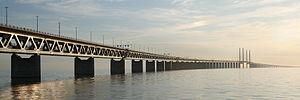
Le pont de l'Øresund, avec son prolongement par une île puis un tunnel, relie les villes de Malmö en Suède et de Copenhague au Danemark. Ce pont est à deux niveaux : sur la partie supérieure se trouve l'autoroute E20, et sur la partie inférieure la ligne ferroviaire Copenhague-Malmö. Le nom officiel de l'ensemble, Øresundsbron, est un compromis entre les orthographes danoises et suédoises : Øresund ou Öresund est le nom du détroit entre la Suède et le Danemark, et broen ou bron signifie « le pont ».